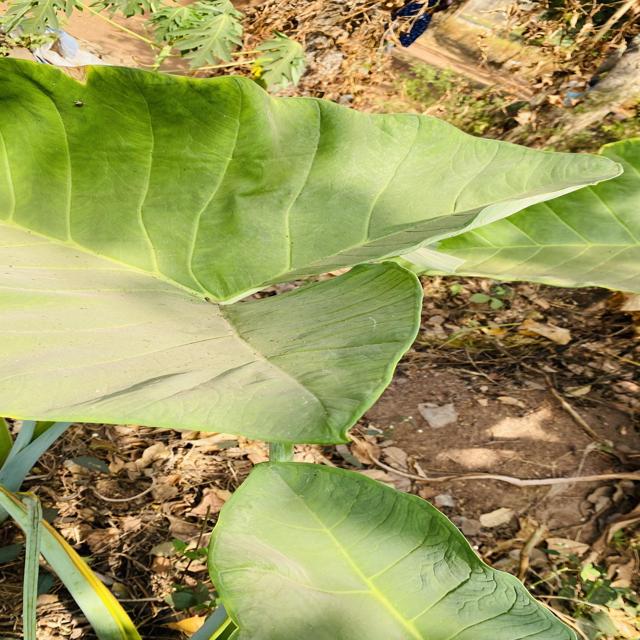
Label: Early_Blight